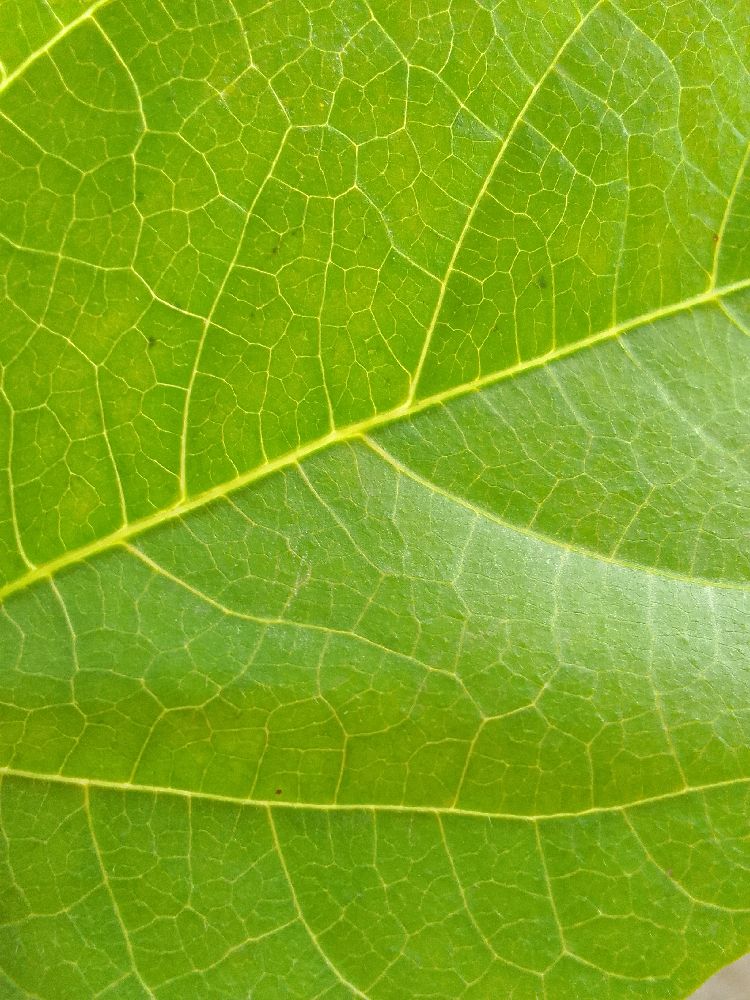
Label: healthy